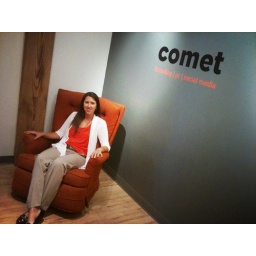
Welcome to the Comet Branding team, @AndreaParins! You look great in the orange chair